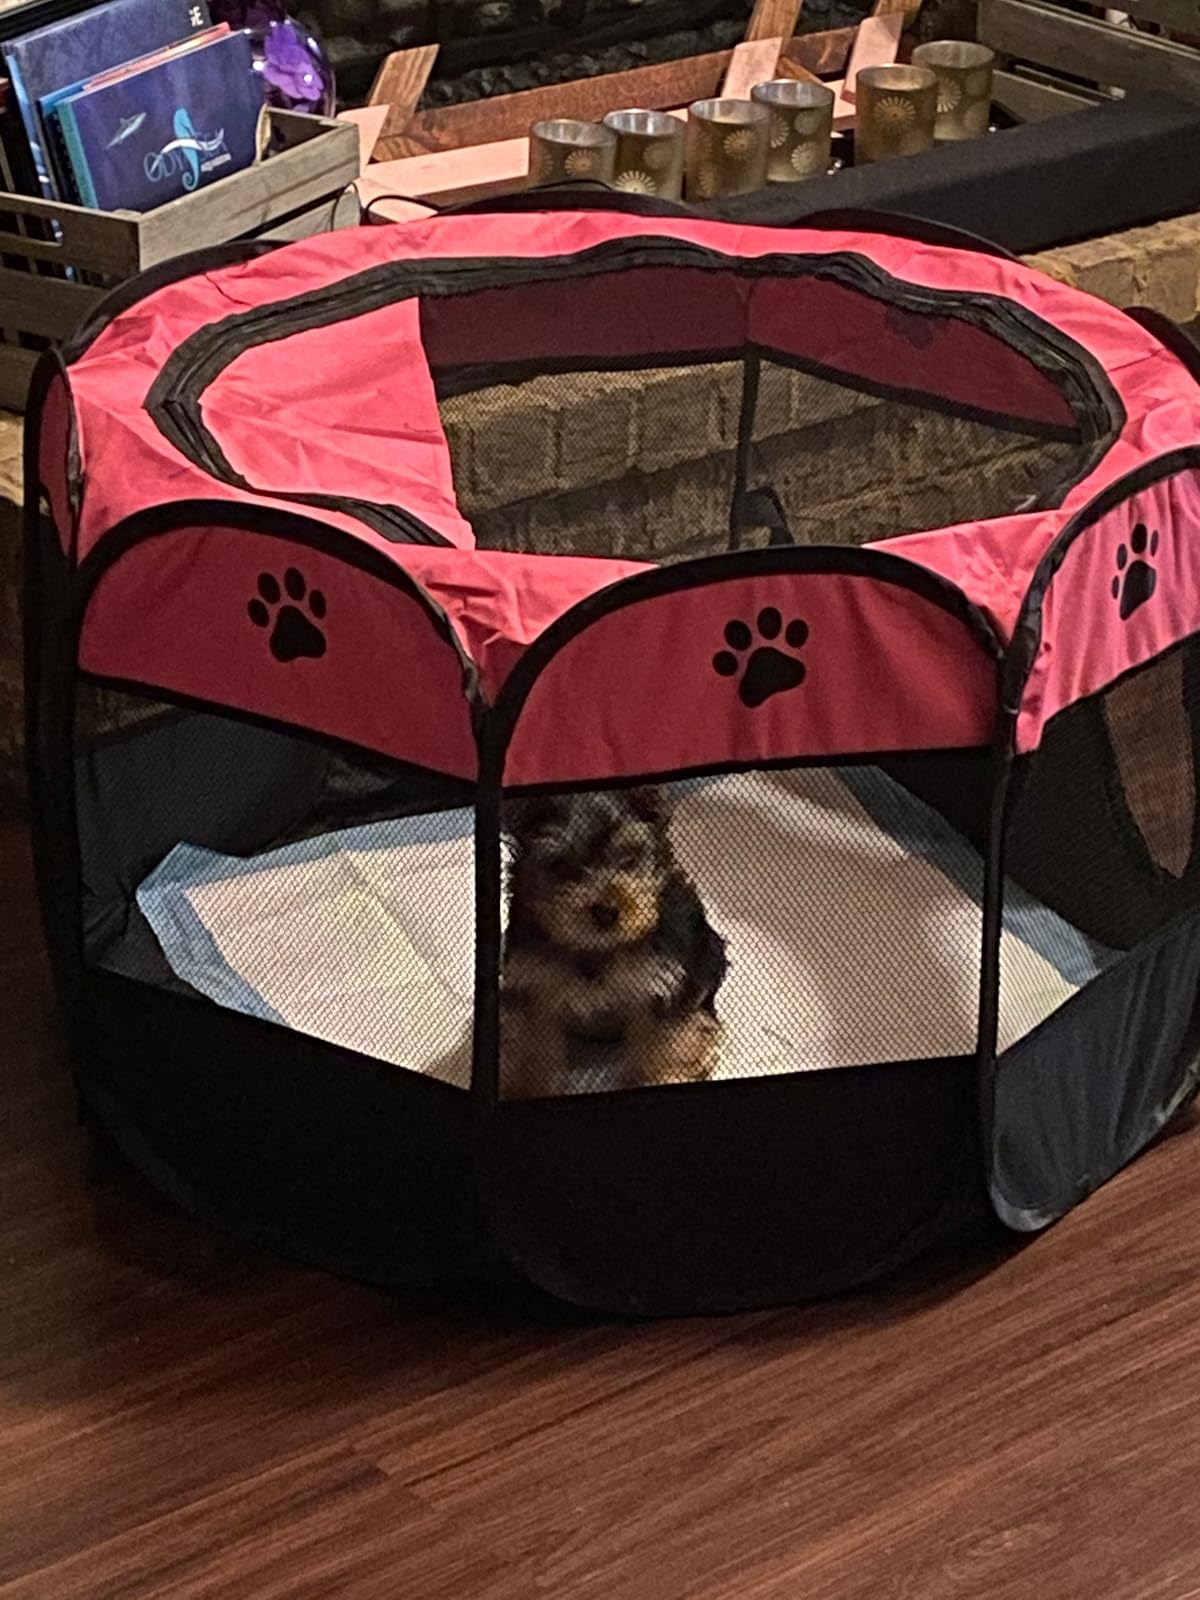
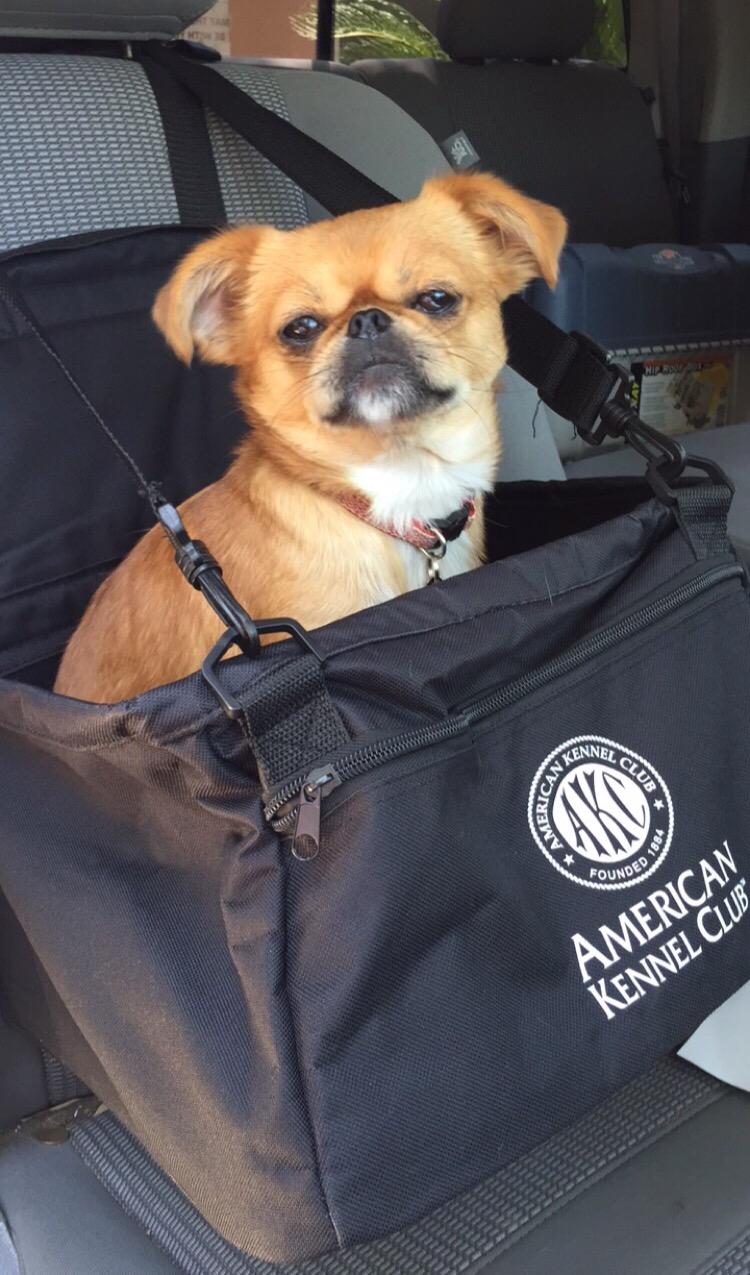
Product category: items_kennel
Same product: no